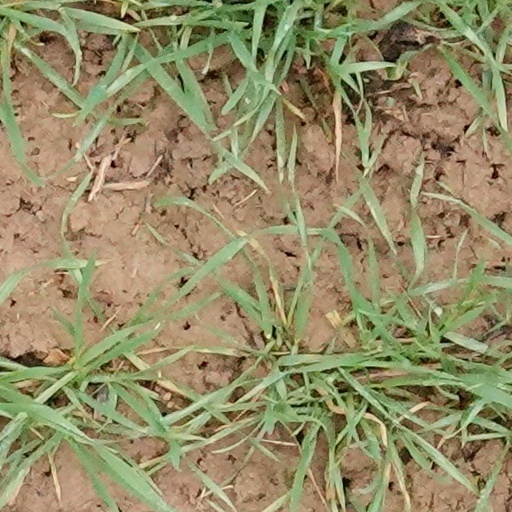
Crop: wheat